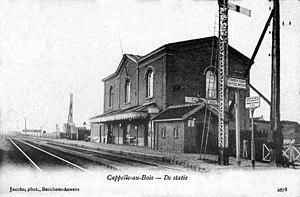
Le bâtiment voyageurs de la gare de Cappelle-au-Bois, ou Kapelle-op-den-Bos, vers 1900.
La gare de Kapelle-op-den-Bos est une gare ferroviaire belge de la ligne 53, de Schellebelle à Louvain, située sur le territoire de la commune de Kapelle-op-den-Bos, dans la province du Brabant flamand en Région flamande.